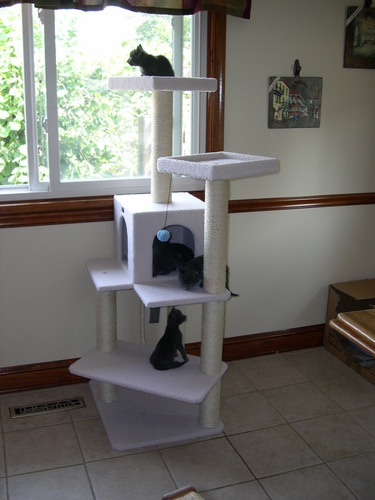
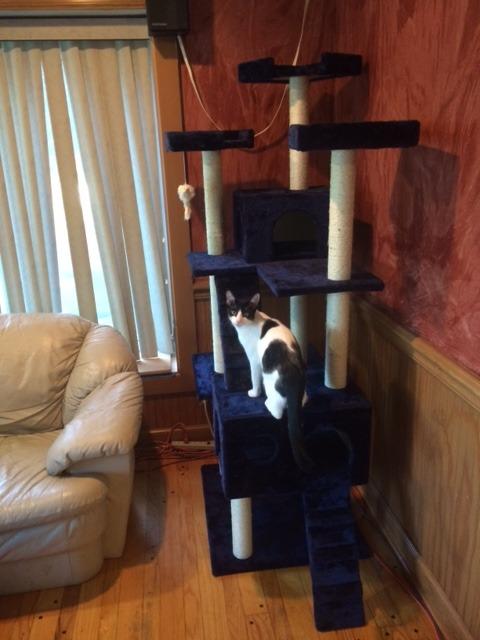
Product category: items_cat tree
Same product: no